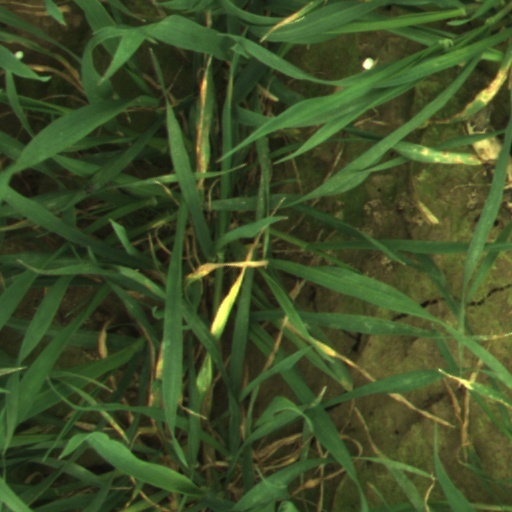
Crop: wheat